Lama (genus)

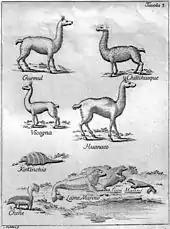
1776 illustration of various lamines, including the mysterious chilihueque

Although they were often compared to sheep by early writers, their affinity to the camel was soon perceived. They were included in the genus "Camelus" in the "Systema Naturae" of Linnaeus. In 1800, Cuvier moved the llama, alpaca, and guanaco to the genus "Lama", and the vicuña to the genus "Vicugna". After genetic testing revealed that the alpaca descends from the vicuña it was also moved to genus "Vicugna." The American Society of Mammalogists later moved the species of genus "Vicugna" back into genus "Lama" due to low genetic distance between the two. The Royal Society, however, maintains the separation of the two genera.